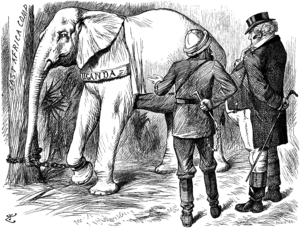
Un éléphant blanc est une réalisation d’envergure et prestigieuse, souvent d’initiative publique, mais qui s’avère plus coûteuse que bénéfique, et dont l’exploitation ou l’entretien devient un fardeau financier.